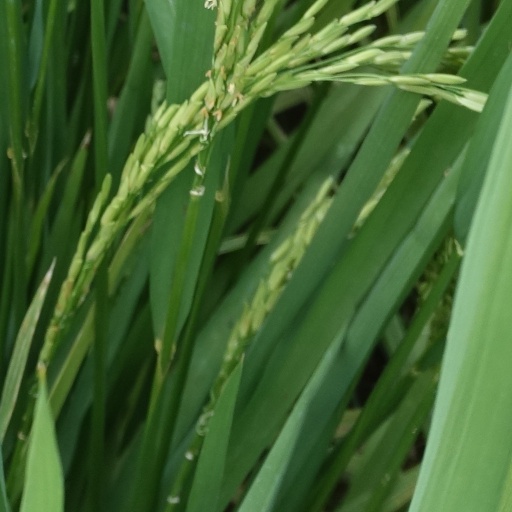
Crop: rice